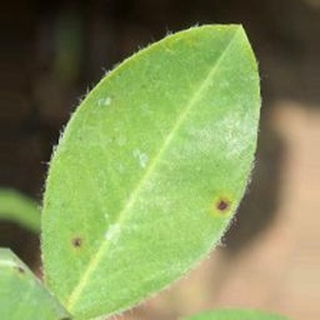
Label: groundnut_early_leaf_spot